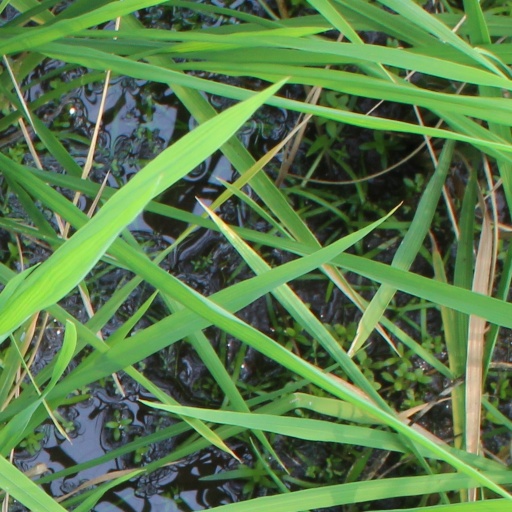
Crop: rice